Niels Steenberg

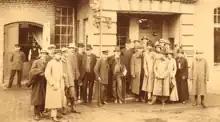
Niels Steenberg with students on an excursion to Germany, 1913.

Steenberg was a board member of numerous companies, including A/S Hertz' Garveri og Skotøjsfabrik (1897–), A/S Københavns Fodtøjsfabrik (1906–), A/S H. E. Gosch & Co. (1902–), A/S Kbh.s Tændstikfabrikker, Fabrikken Merkur and A/S Det Danske Moler-Selskab (1909–).